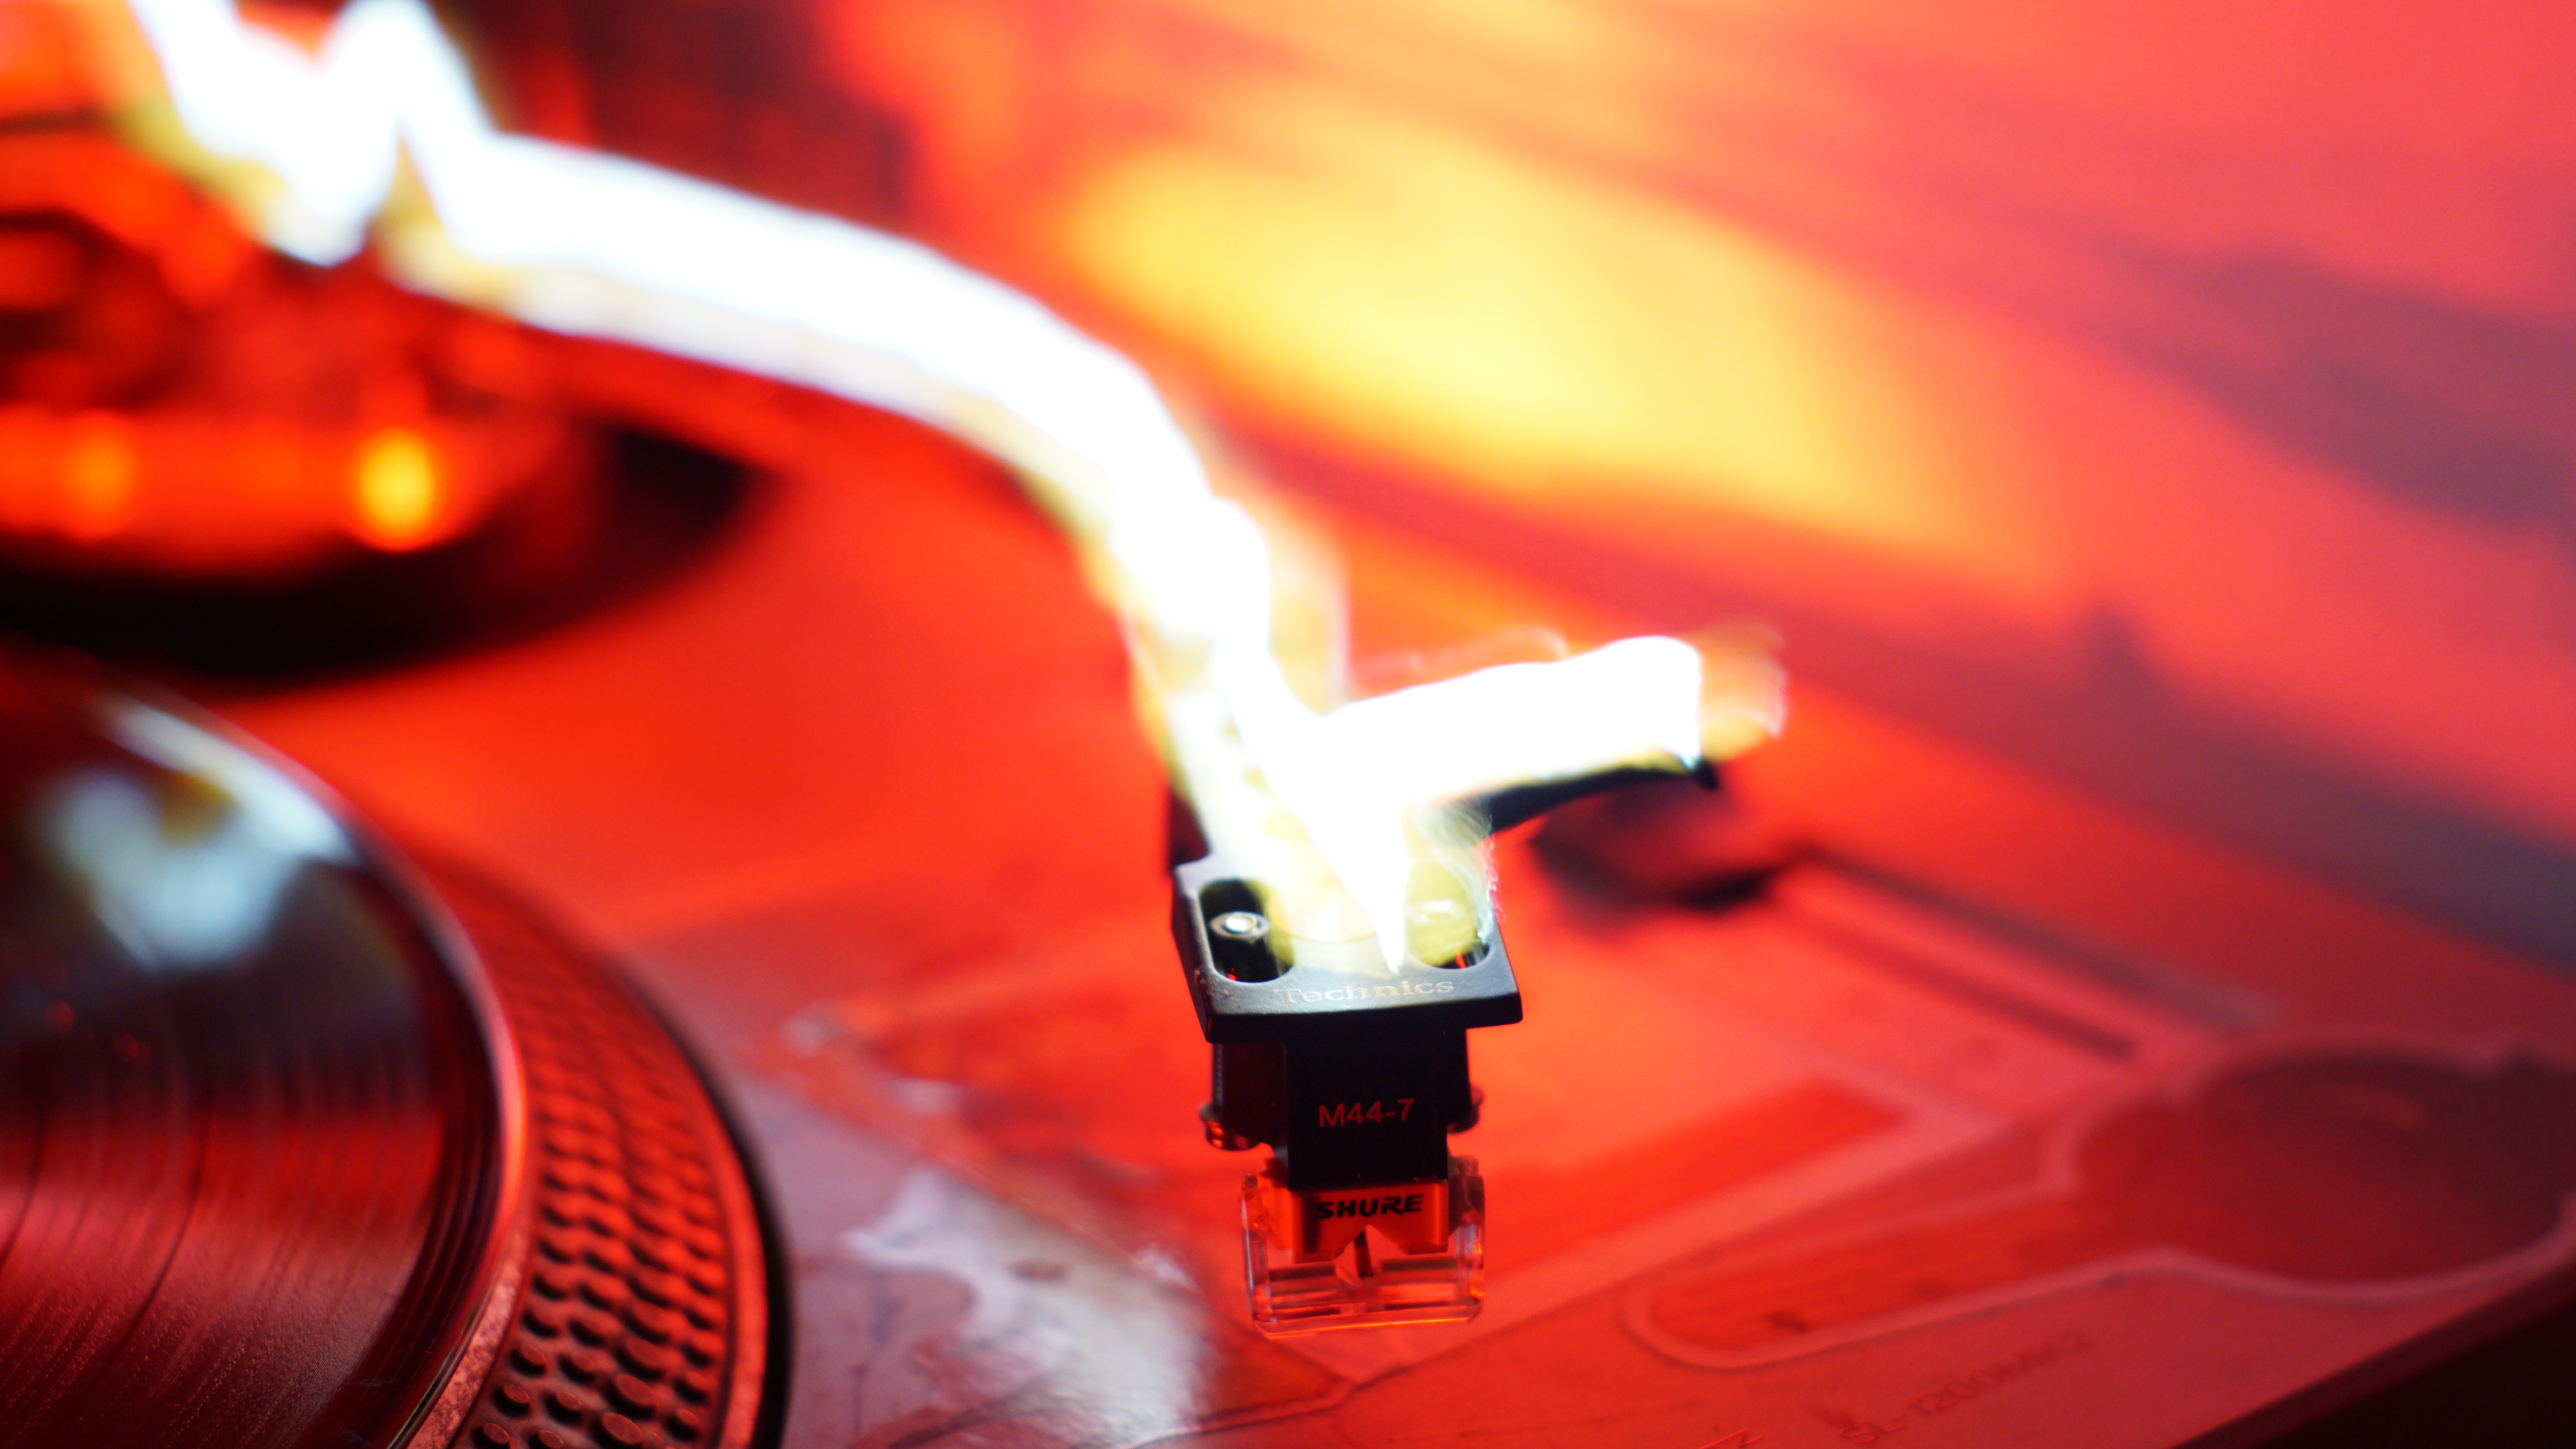
turntable, vinyl, light painting, red, light, macro photography, close up, string instrument